Sujan Chakraborty

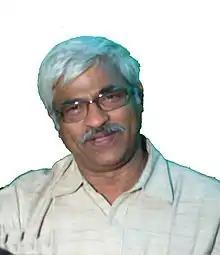

Sujan Chakraborty (born 16 March 1959) is an Indian Communist politician and a member of the Communist Party of India (Marxist). He was the MLA of Jadavpur (Vidhan Sabha constituency) from 2016 to 2021. In the 2016 West Bengal Assembly elections, he defeated his nearest rival, Minister for Power in the Government of West Bengal, Manish Gupta of the Trinamool Congress. In 2021 he was defeated by Moloy Majumdar of AITC by a margin of 38869 votes. He was a member of the 14th Lok Sabha representing Jadavpur constituency in West Bengal state. He is contesting the 2024 Indian General Election as a CPI(M) candidate from the Dum Dum Lok Sabha constituency.